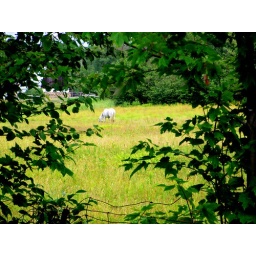
horse in field   best viewed larger